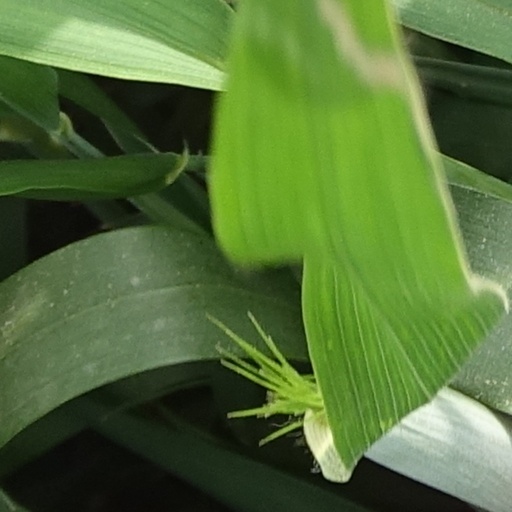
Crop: wheat